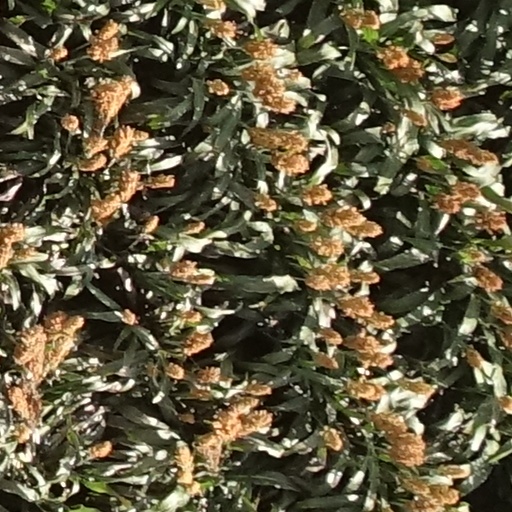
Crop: sorghum